S.O.S Soap Pad

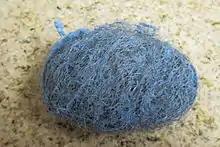
An S.O.S Soap Pad. The soap is the blue substance seen in the pad.

S.O.S Soap Pad is a trade name for an abrasive cleaning pad, used for household cleaning, and made from steel wool saturated with soap.